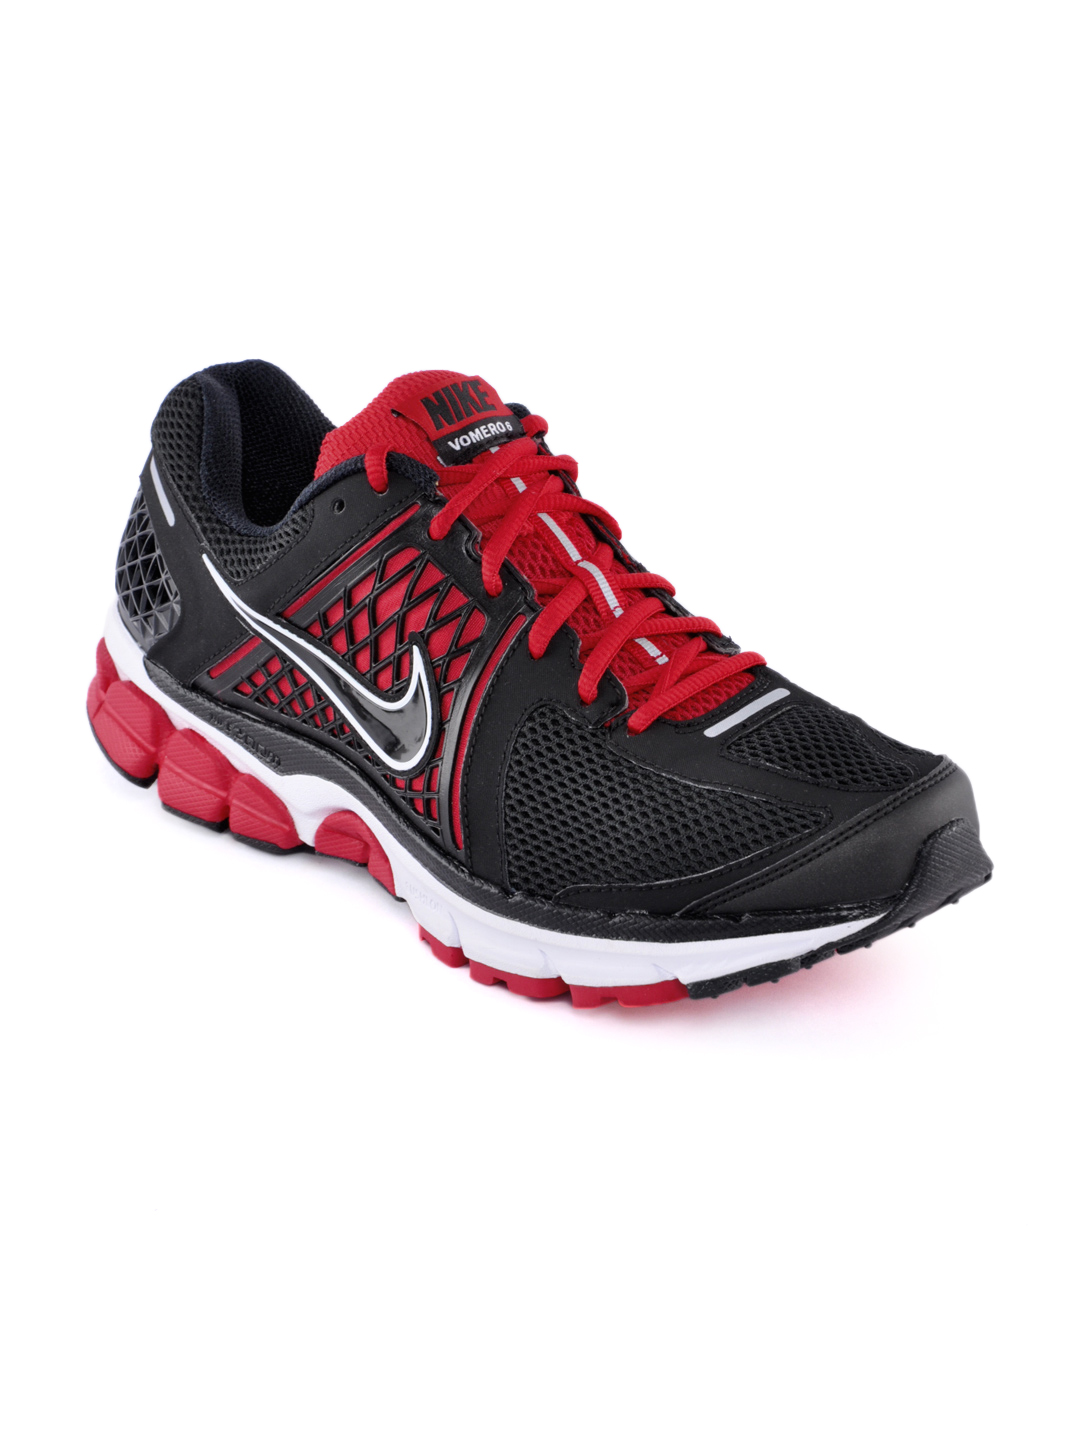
Nike Men Zoom Vomero +6 Black Sports Shoes
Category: Footwear / Shoes / Sports Shoes
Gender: Men
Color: Black
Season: Summer 2012
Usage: Sports